Newton A. McCully

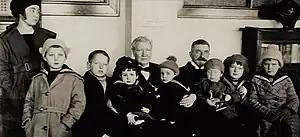
RADM Newton McCully with his seven adopted Russian children

McCully served in various assignments in the 1920s, and served as the Commander of the Scouting Fleet until 1924 when he became the chief of the American naval mission in Brazil. By 1928 McCully was the Commandant of the Charleston Navy Yard. He went into retirement in 1931.